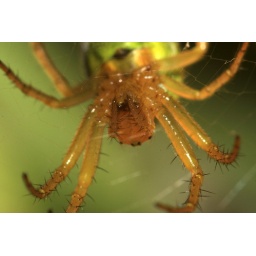
This tiny green spider was hiding in a flower pot.